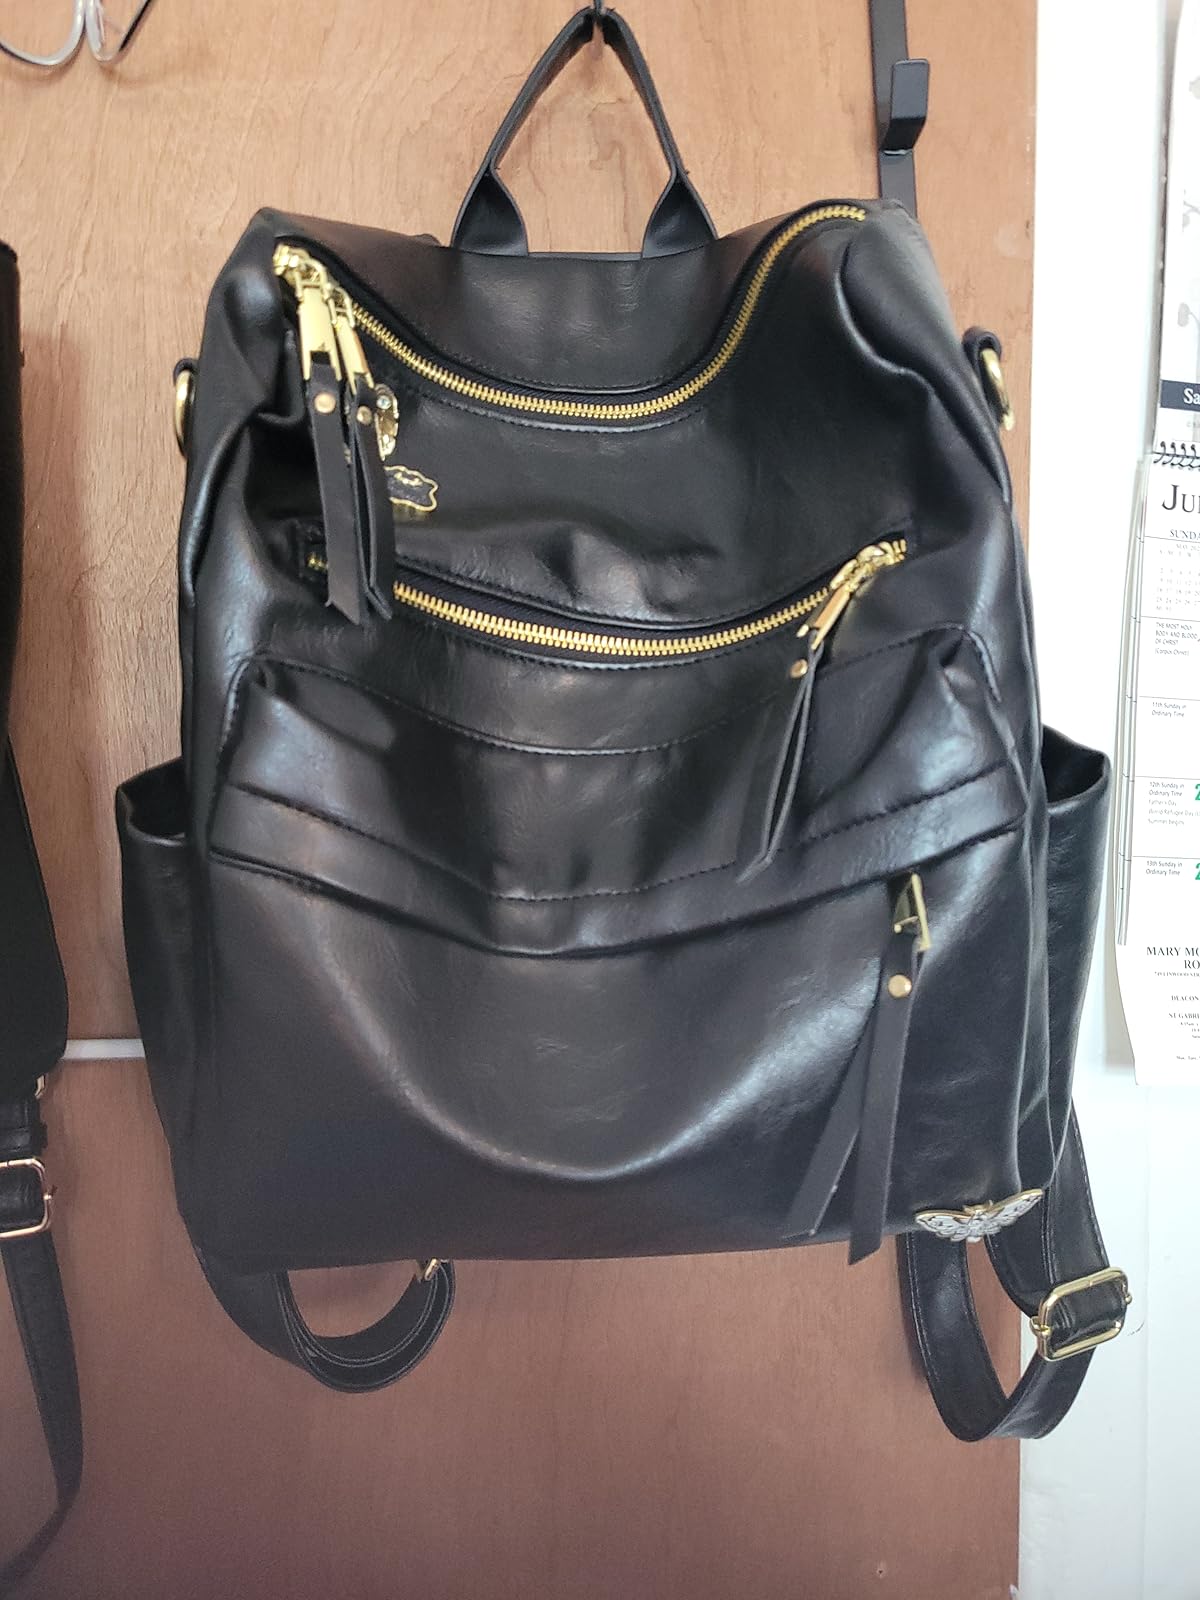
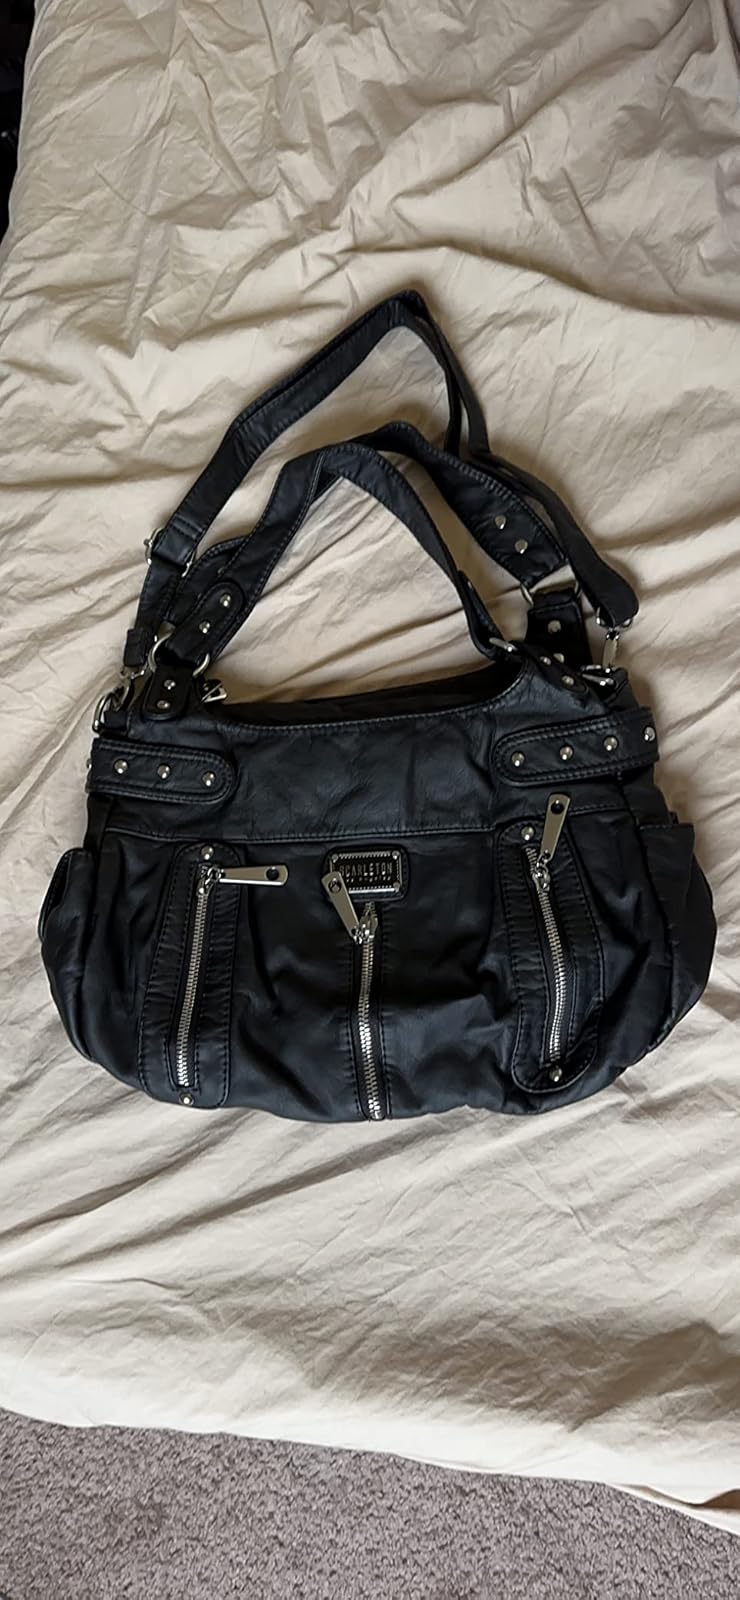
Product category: accessories_handbag
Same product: no